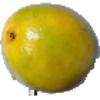
Label: maracuja